National Capital Region Transport Corporation

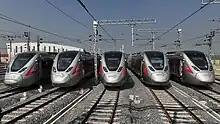
Namo Bharat trains

The RRTS currently proposed by the government will have a travel time of one hour for Delhi–Panipat and Delhi–Meerut, and two hours for Delhi–Alwar. This will result in facilitating seamless travel between the CBD and NCR suburbs. Recently, all state governments have approved alignments of the three Regional Rapid Transit System (RRTS) corridors. These corridors will connect the capital with Panipat, Meerut, and Alwar. These three alignments were recommended by the National Capital Regional Planning Board (NCRPB).